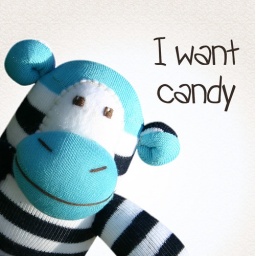
Striped sock monkey in blue